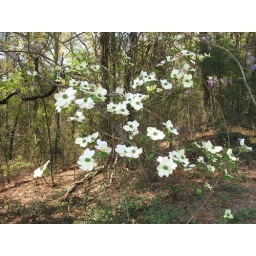
dogwood-- a native beauty --the white dogwoods make a contrast against the bare tree trunks.